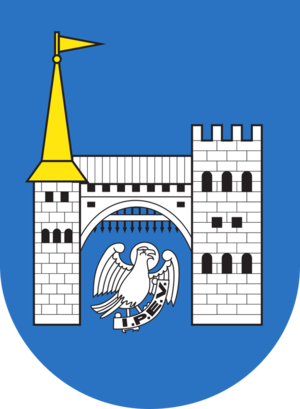
Kuressaare est une ville estonienne située sur l'île de Saaremaa. Elle forme une municipalité et c'est la capitale de la région de Saare.